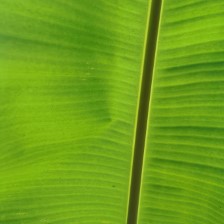
Label: healthy